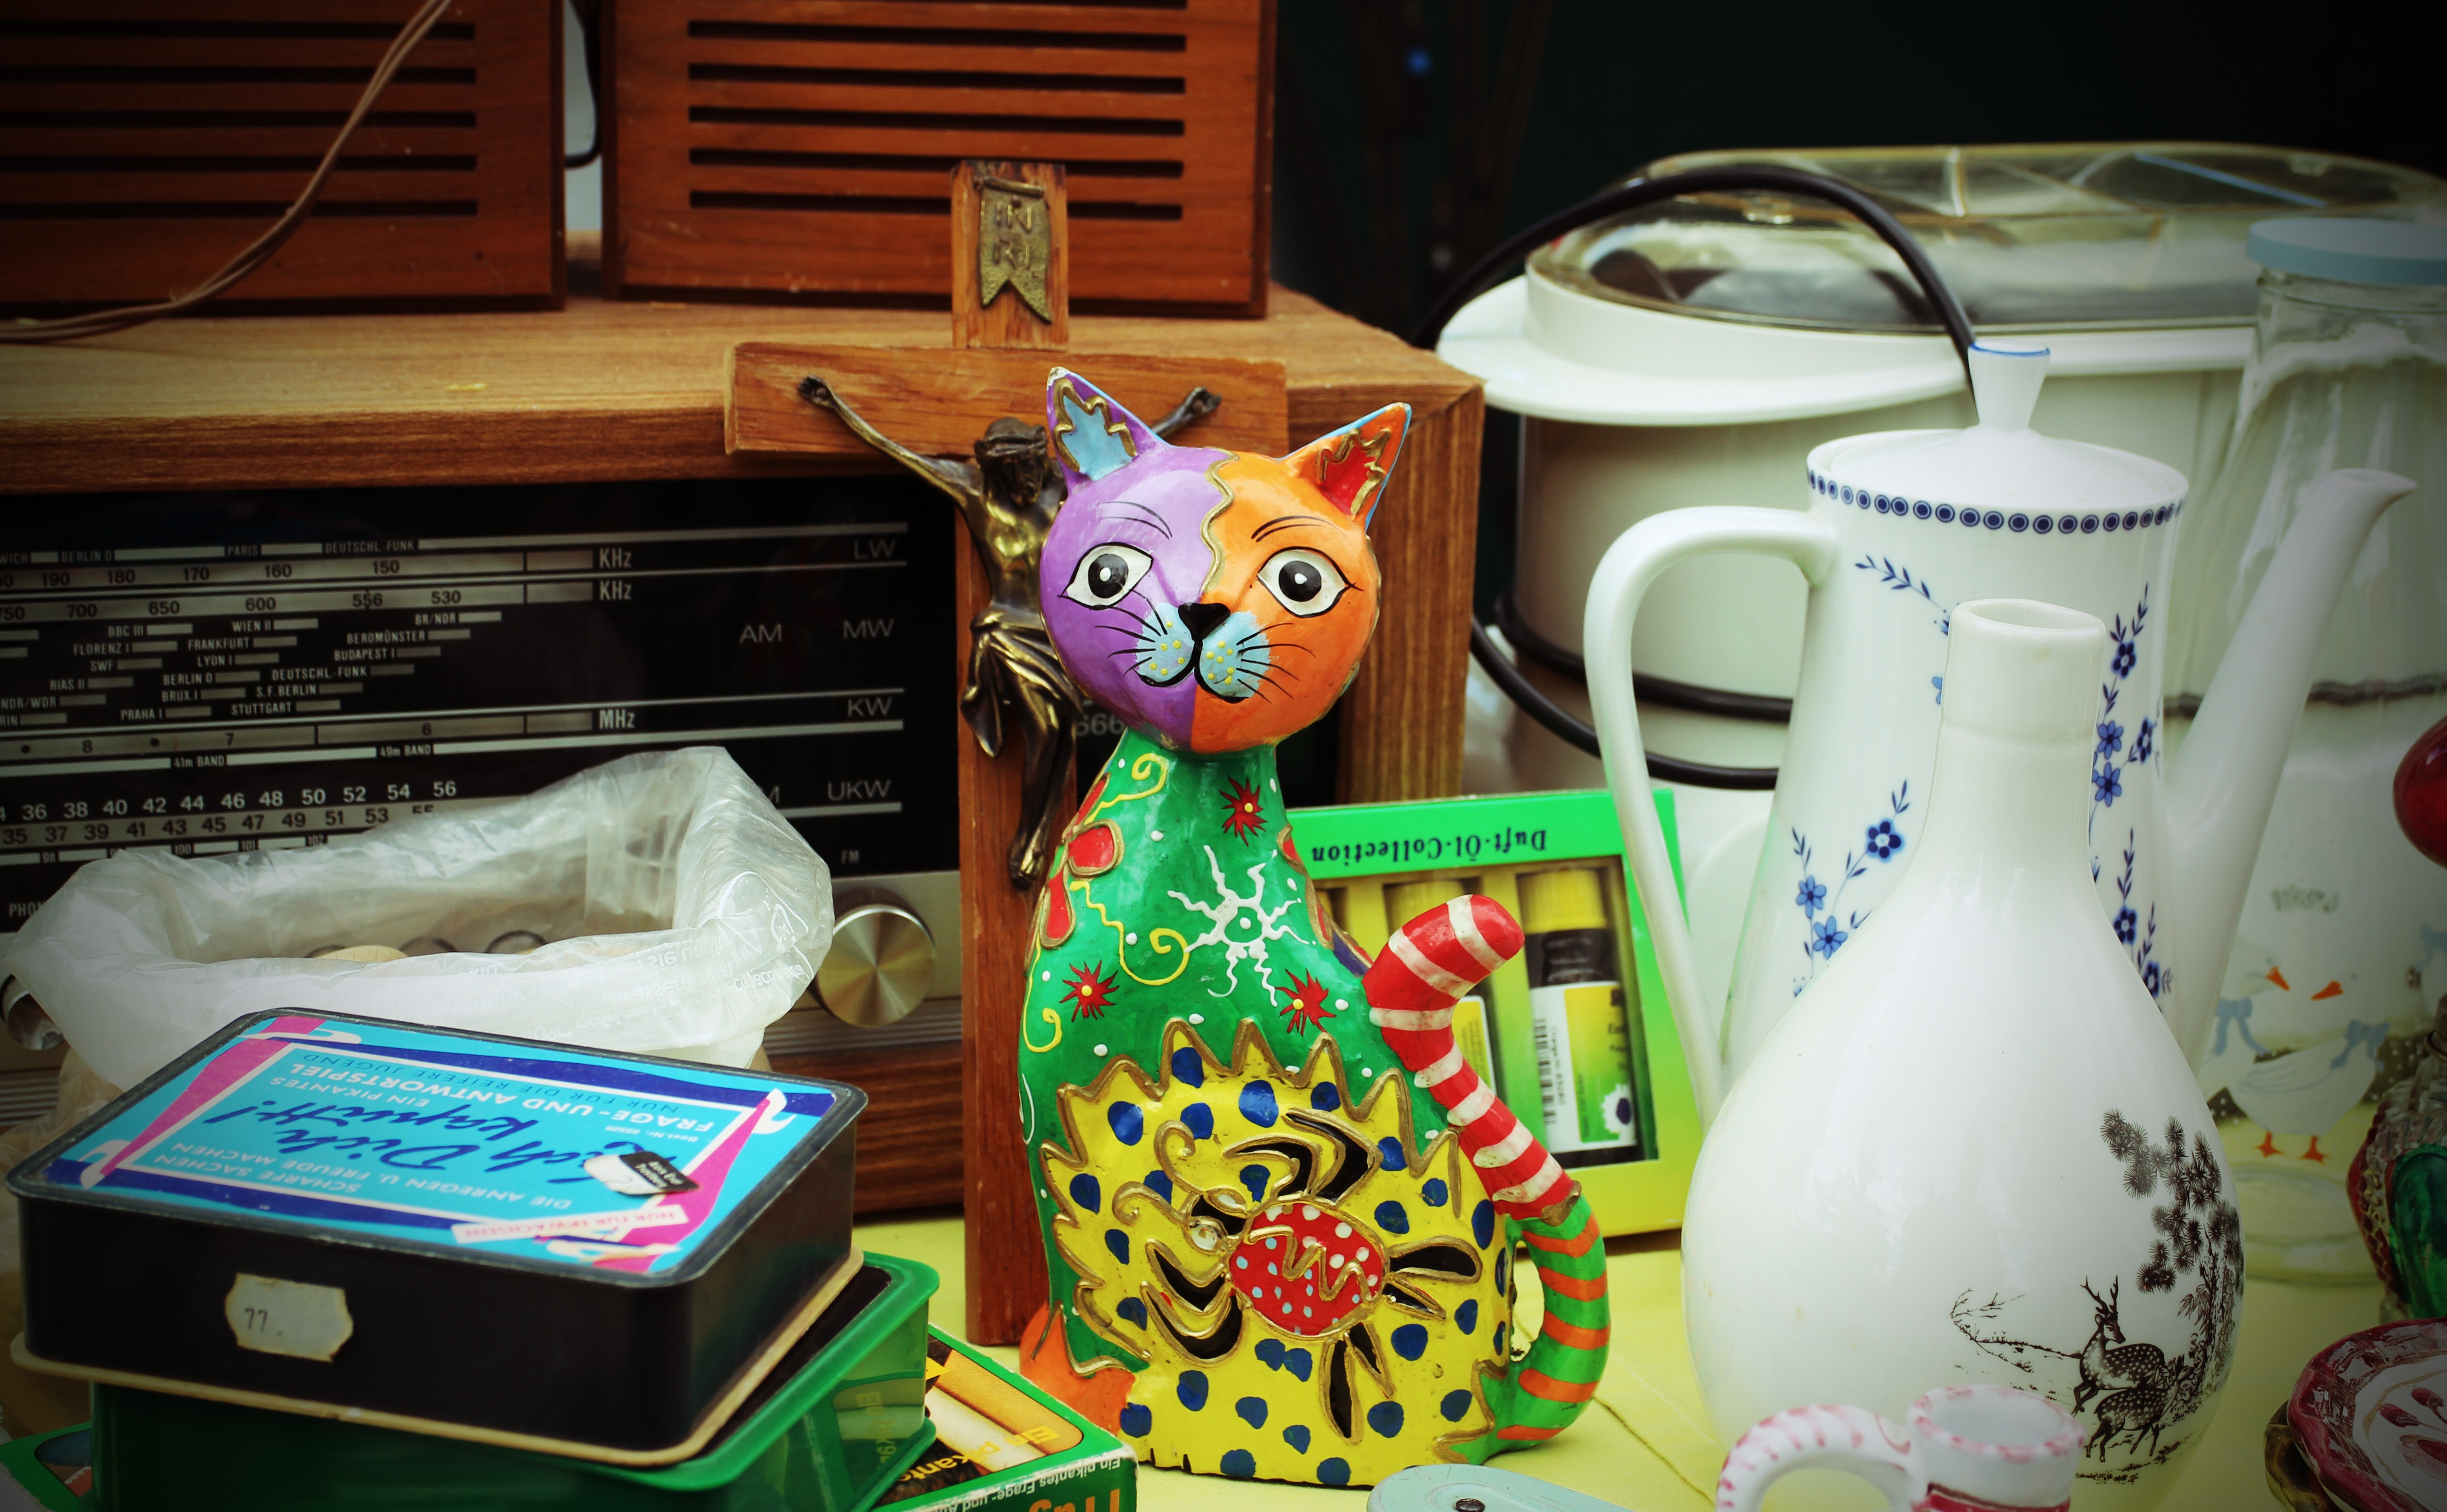
play, cat, junk, toy, product, art, flea market, used, nippes, small to medium sized cats, were used